Rivers in Hinduism

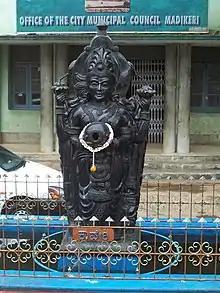
Statue of the goddess Kaveri, Madikeri.

Yamuna, or Yami, is the personification of the Yamuna river. She is described to be daughter of Surya, the sun god, and Saranyu, the cloud goddess. She is the goddess of life, and the twin of Yama, the god of the underworld. Her other sibling is Tapati, another river goddess. In later texts, she is known as Kalindi. In the Bhagavata Purana, in a legend that is associated with canal irrigation, the deity Balarama once wished to sport with some women in the Yamuna river. When he beckoned the goddess Yamuna to come to him, she refused to shift from her banks. Hence, Balarama used his plough, and forcibly dragged the river goddess to the orchard where he stood.